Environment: real
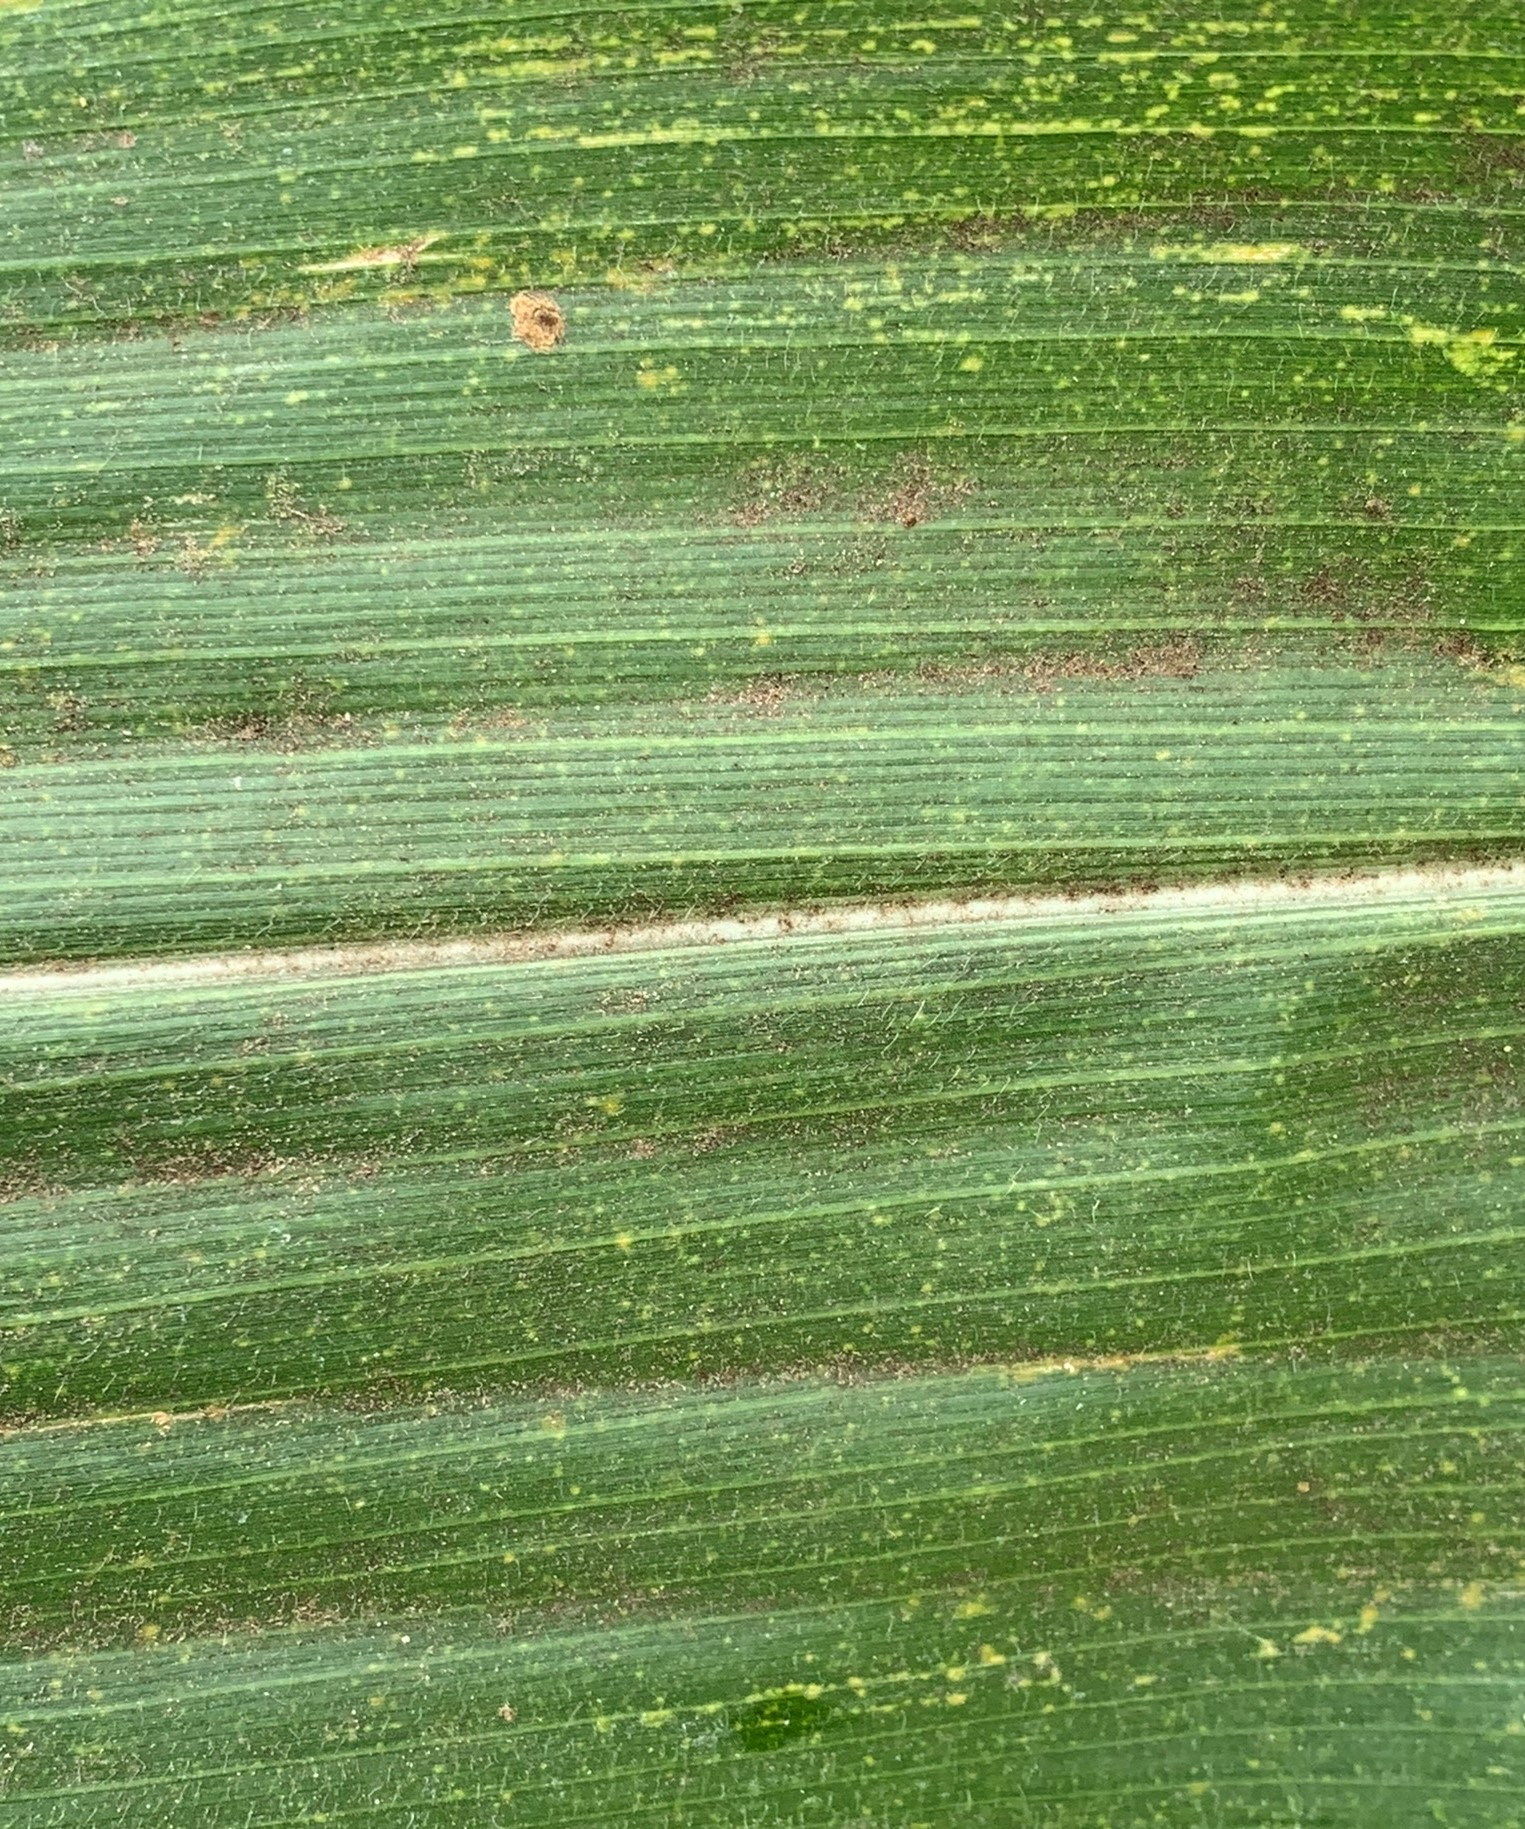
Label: lethal_necrosis